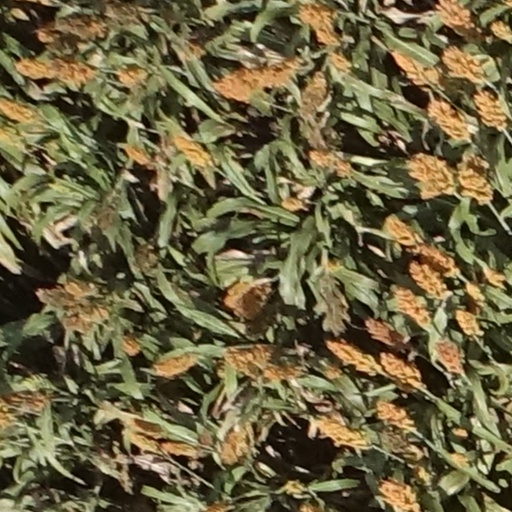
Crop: sorghum